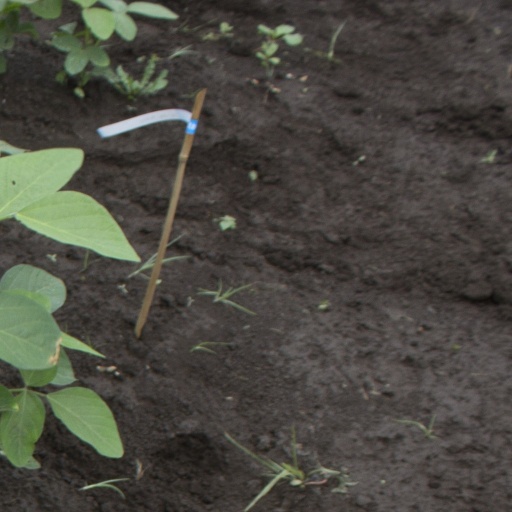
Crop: soybean